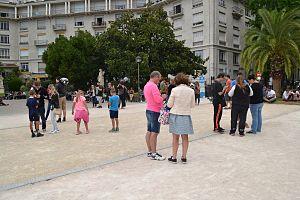
Joueurs de Pokemon Go au Square Aragon de Pau.